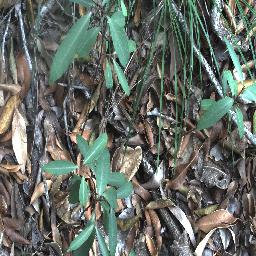
Label: rubber_vine